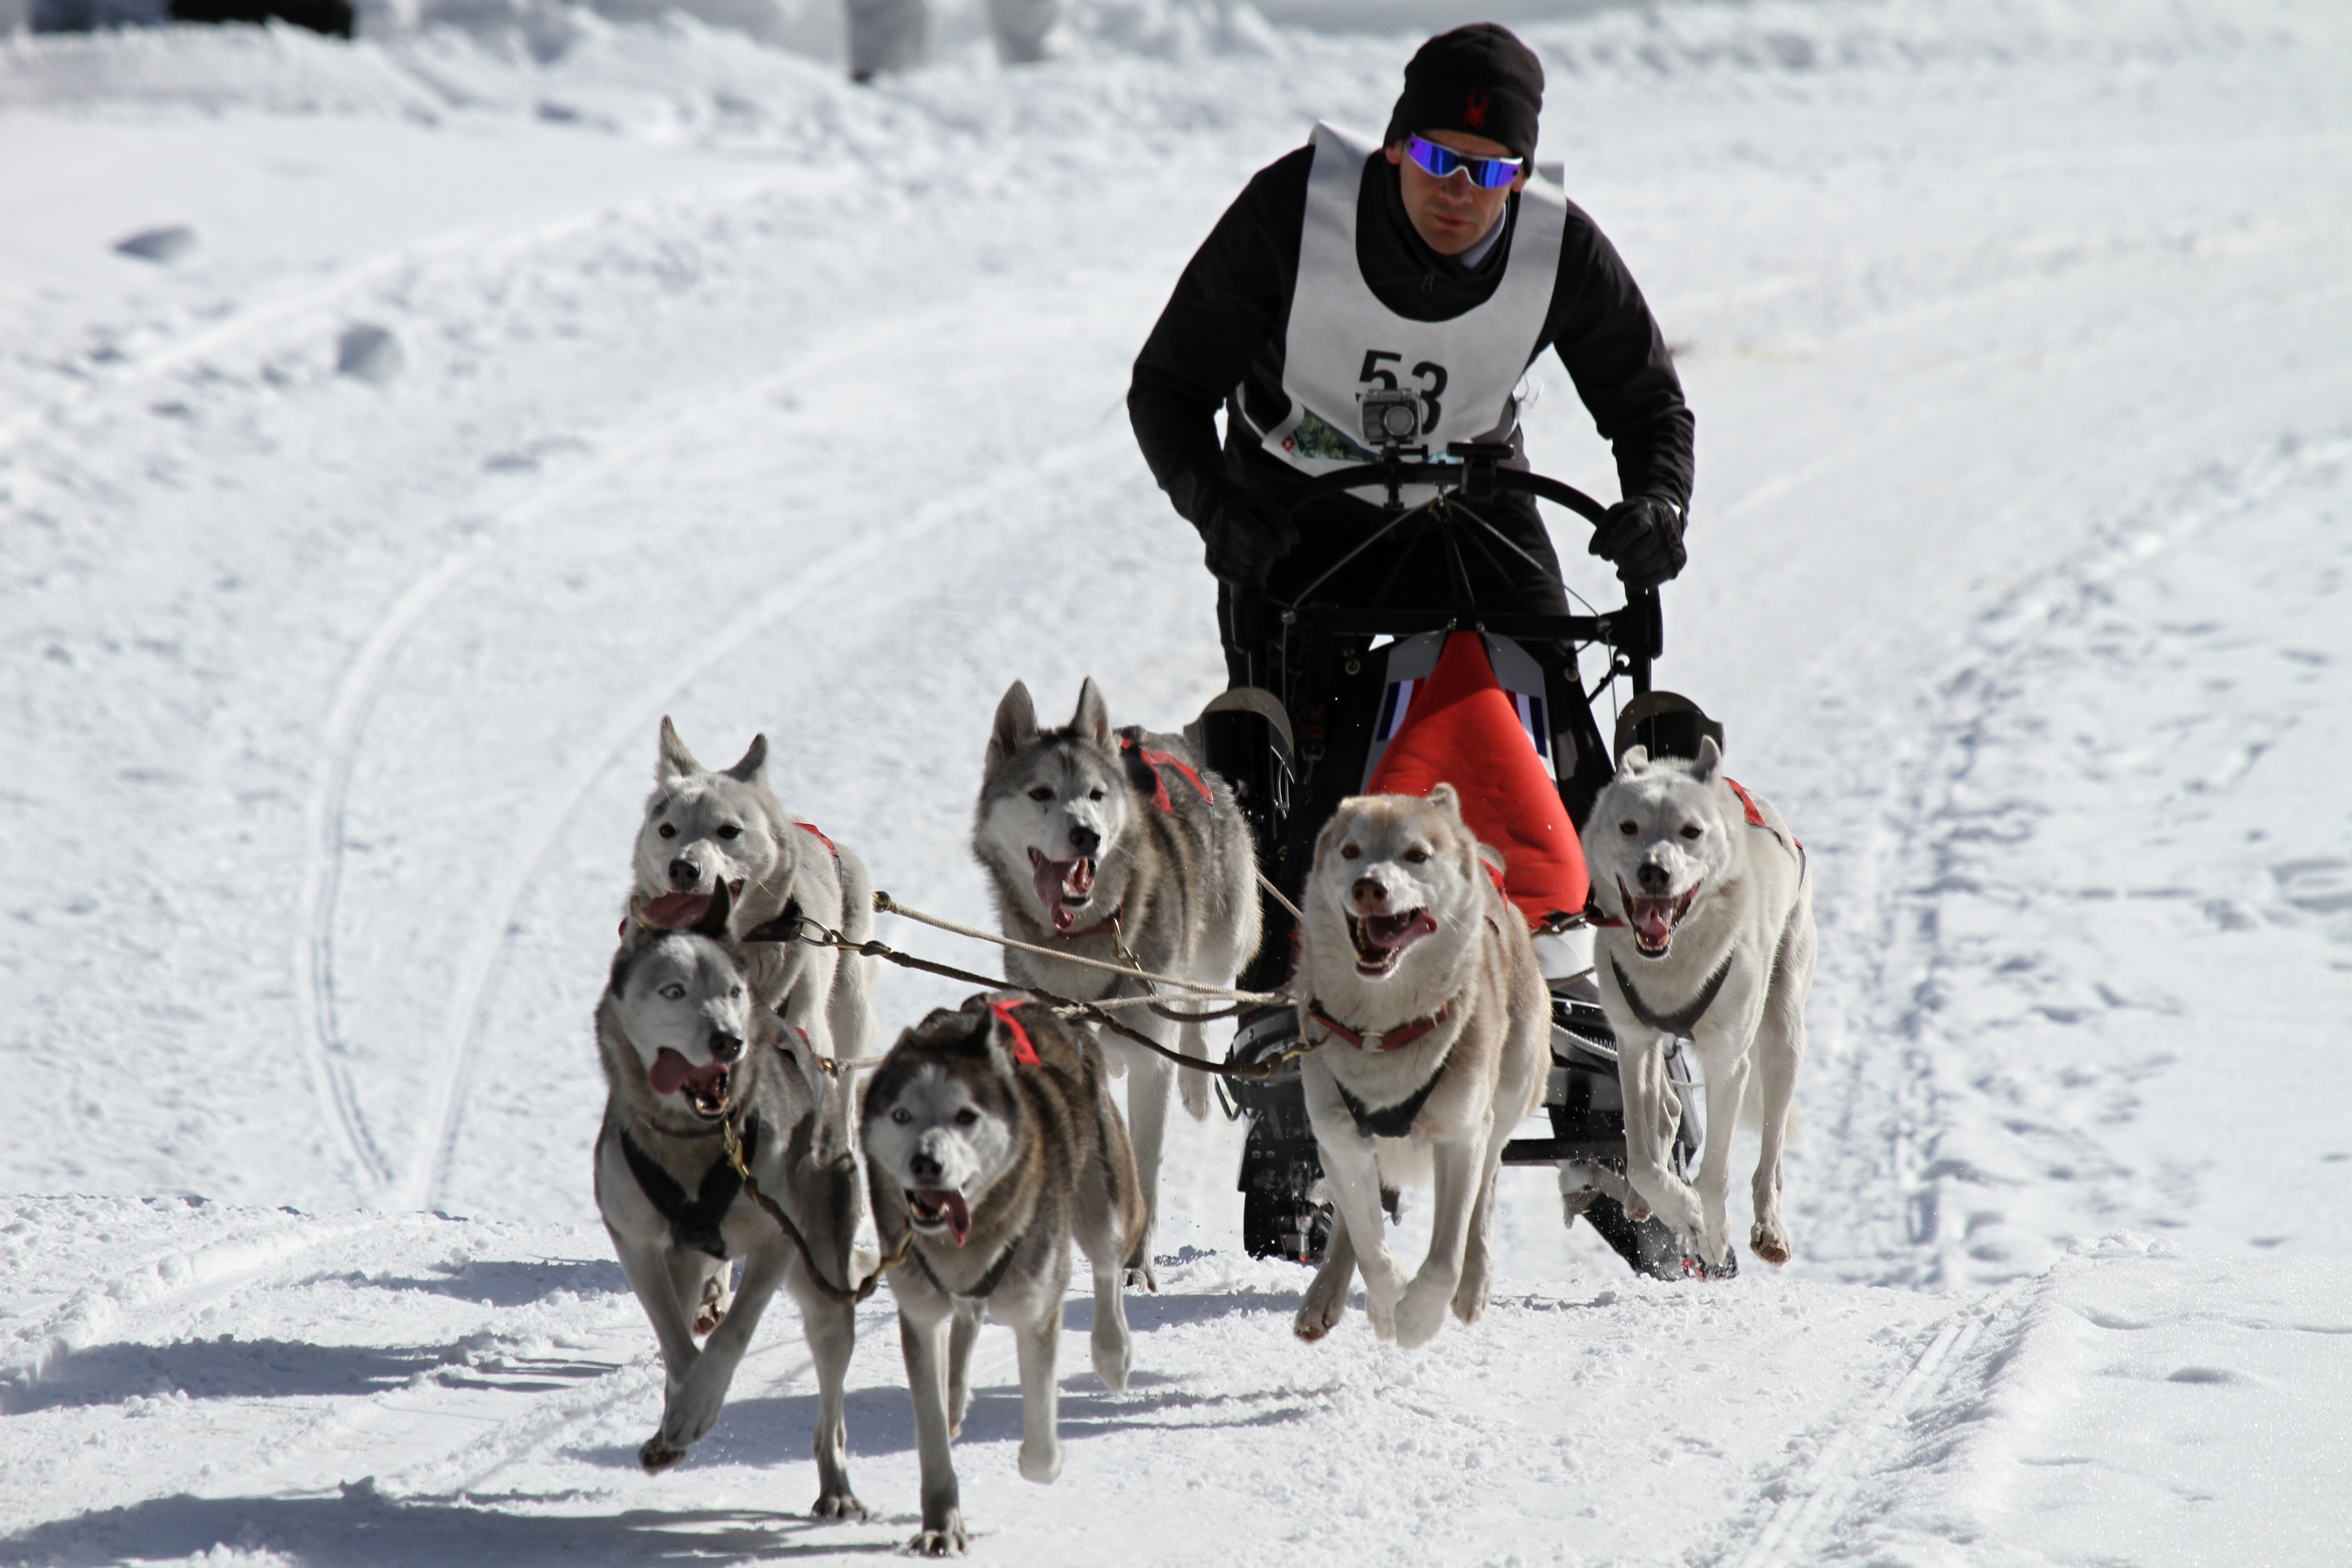
landscape, nature, snow, winter, dog, animal, fur, vehicle, mammal, human, husky, race, competition, face, eyes, racing, switzerland, sled, huskies, slide, hobby, winter sports, musher, dog sled, sled dog, kandersteg, world championship, land vehicle, dog like mammal, sled dog racing, mushing